Germany–Portugal relations

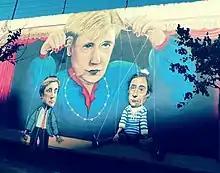
Anti-German graffiti in Lisbon

Germany and Portugal met the EU convergence criteria to introduce the Euro in 1999 and both introduced it as cash at the same time in 2002.